Chunxi Road

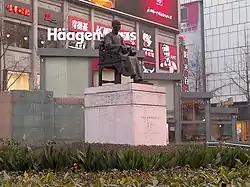
Statue of Dr. Sun Yat-sen at Zhongshan Square

Chunxi Road is about 1.1 km in length. As the shopping district grew, Chunxi Road began to refer to the entire area that is south of the East Main Street (东大街), east of New South Street (南新街), New Middle Street (中心街) and New North Street (北新街), as well as south of Zongfu Road, covering about .